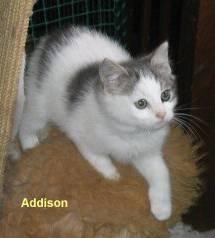
cat